Tea Time (Metzinger)

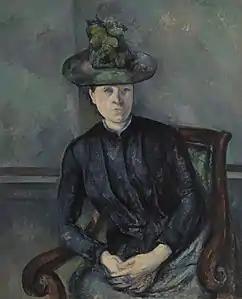
Paul Cézanne, "Femme au Chapeau Vert" (Woman in a Green Hat. Madame Cézanne), 1894–1895, oil on canvas, 100.3 x 81.3 cm, The Barnes Foundation, Merion, PA

The figure, centrally positioned, is shown both staring at the viewer and gazing off to the right (to her left), i.e., she is seen both straight on and in profile position. The tea cup is visible both from the top and side simultaneously, as if the artist physically moved around the subject to capture it simultaneously from several angles and at successive moments in time.